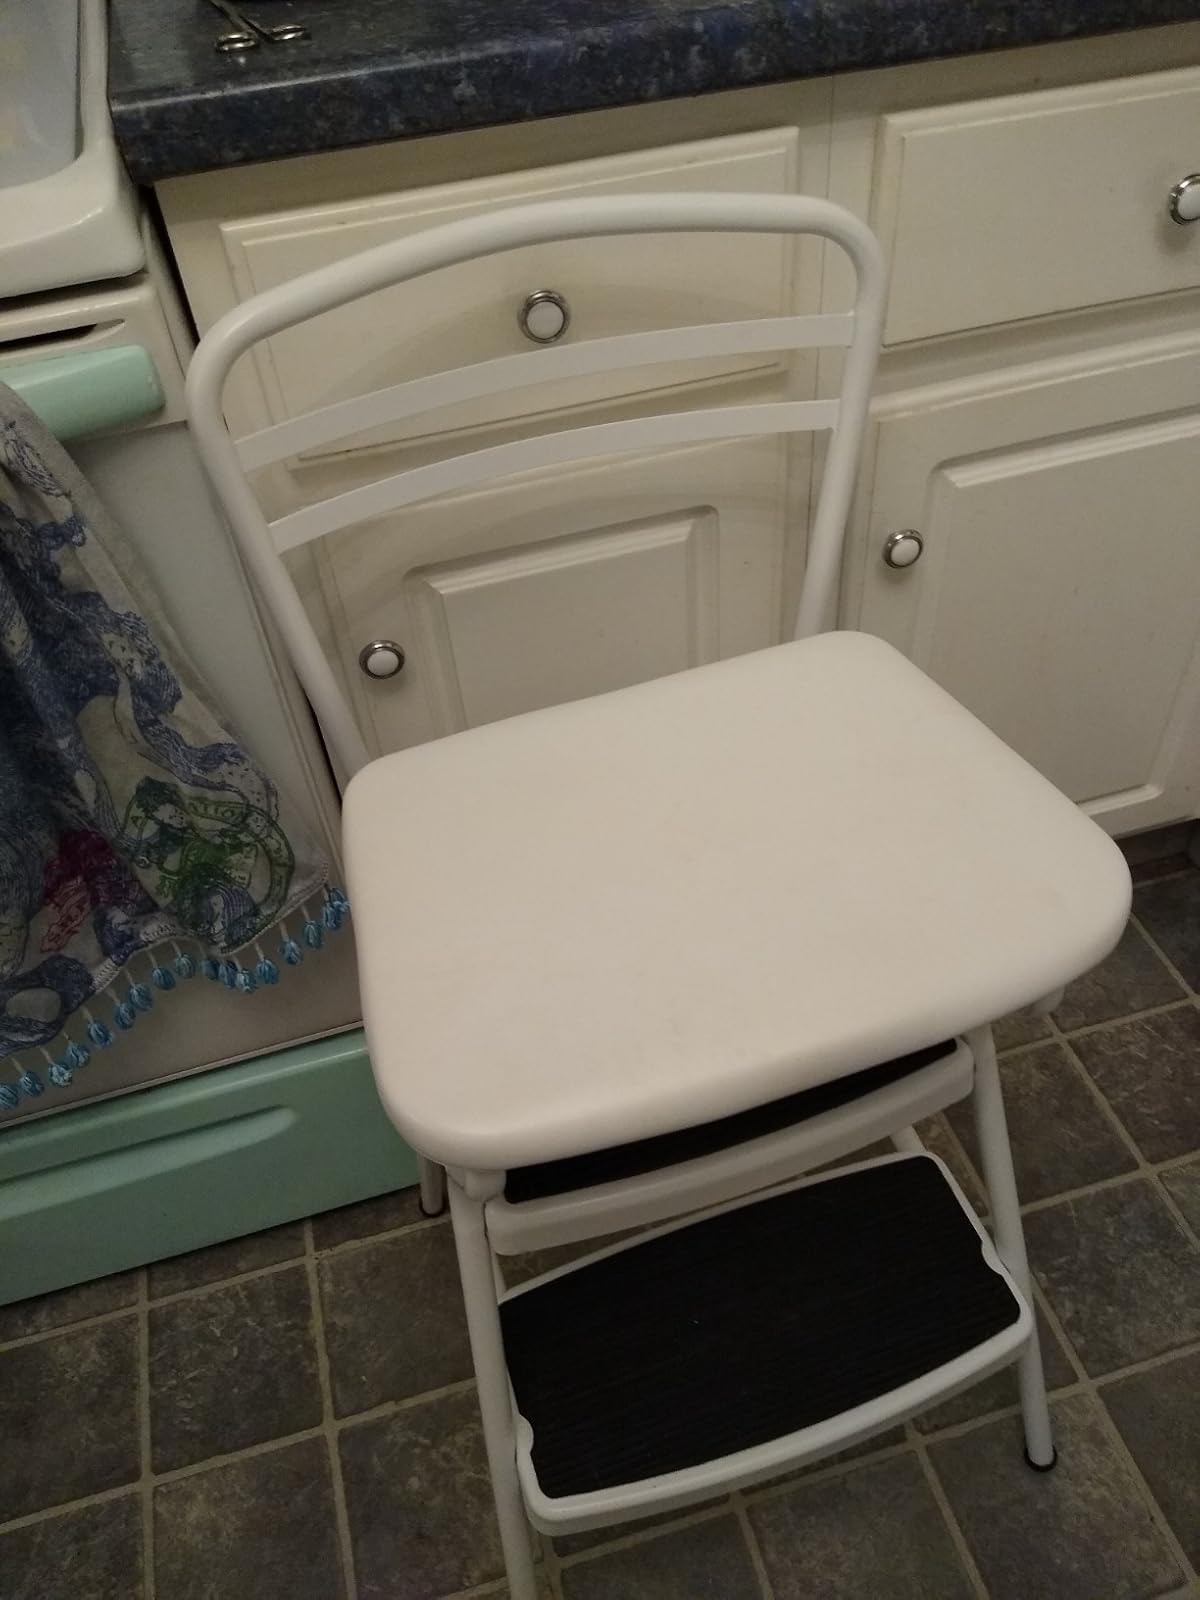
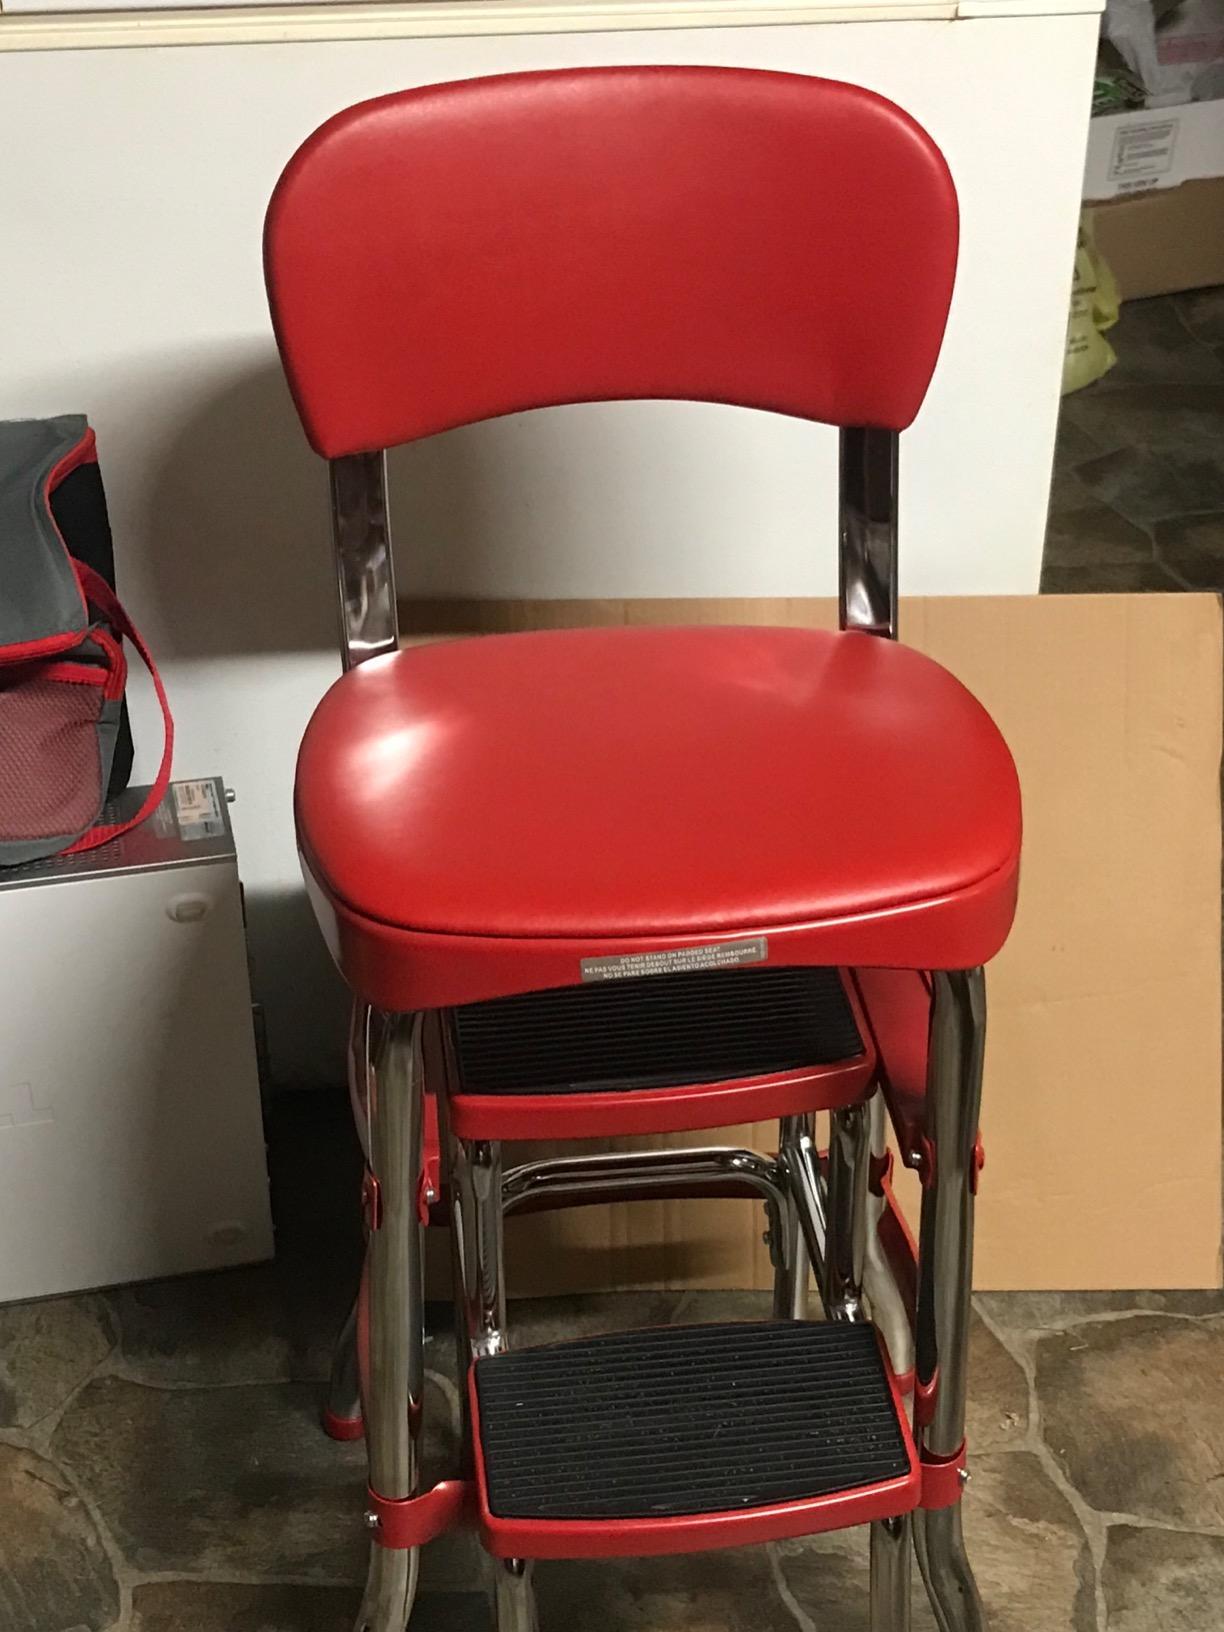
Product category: items_chair
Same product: no